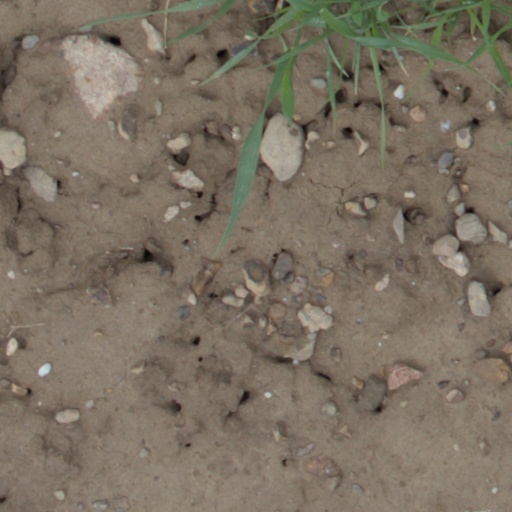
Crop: wheat